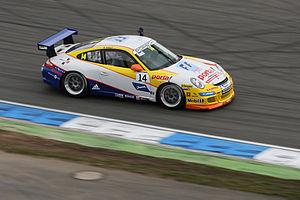
René Rast au volant d'une voiture de course Porsche dans le circuit d'Hockenheim.